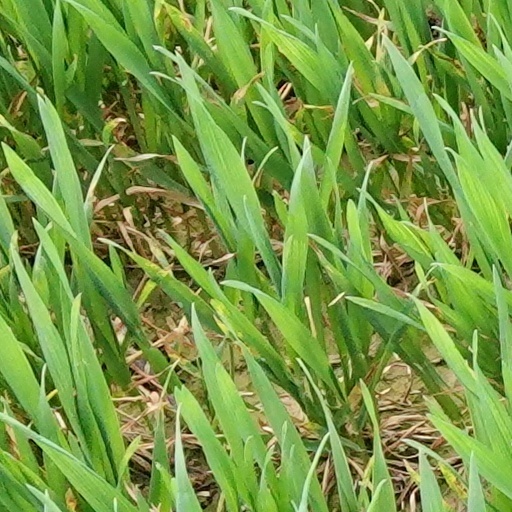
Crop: wheat